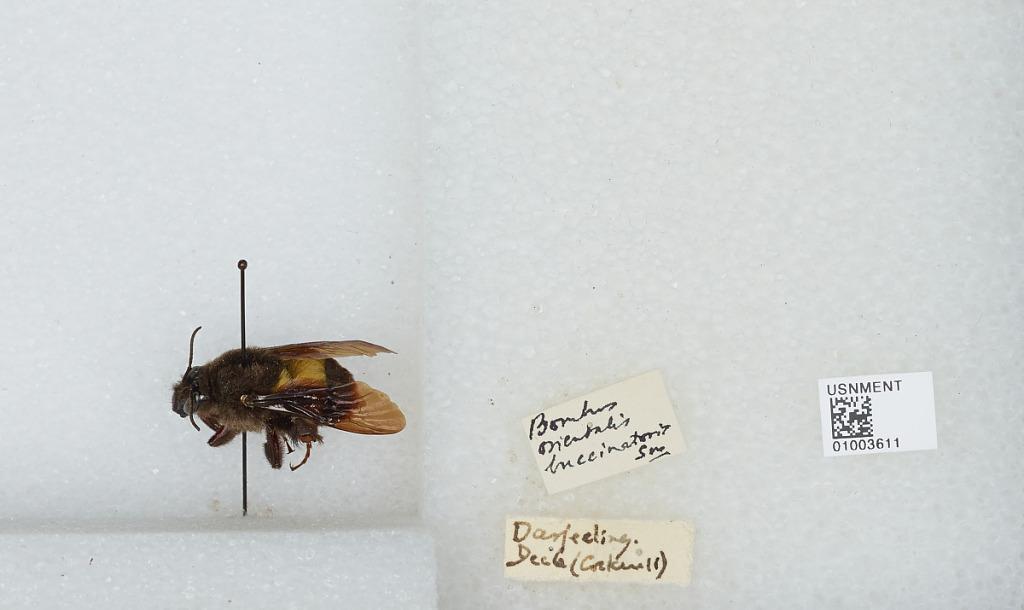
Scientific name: Bombus (Orientalibombus) haemorrhoidalis Smith
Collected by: Cockerell
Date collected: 2006-12-
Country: India
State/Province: West Bengel
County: Darjilling
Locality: Darjeeling
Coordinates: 27.05, 88.27